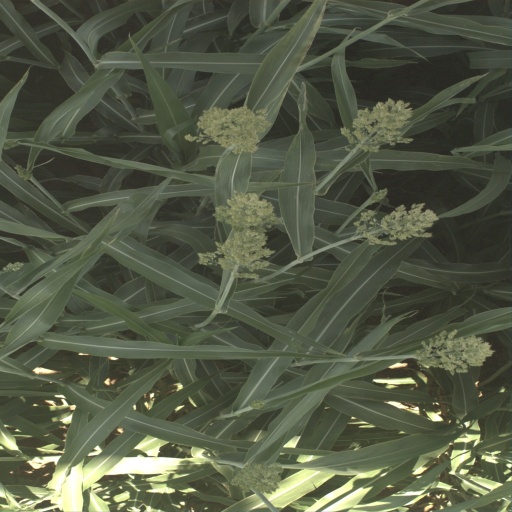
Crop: sorghum